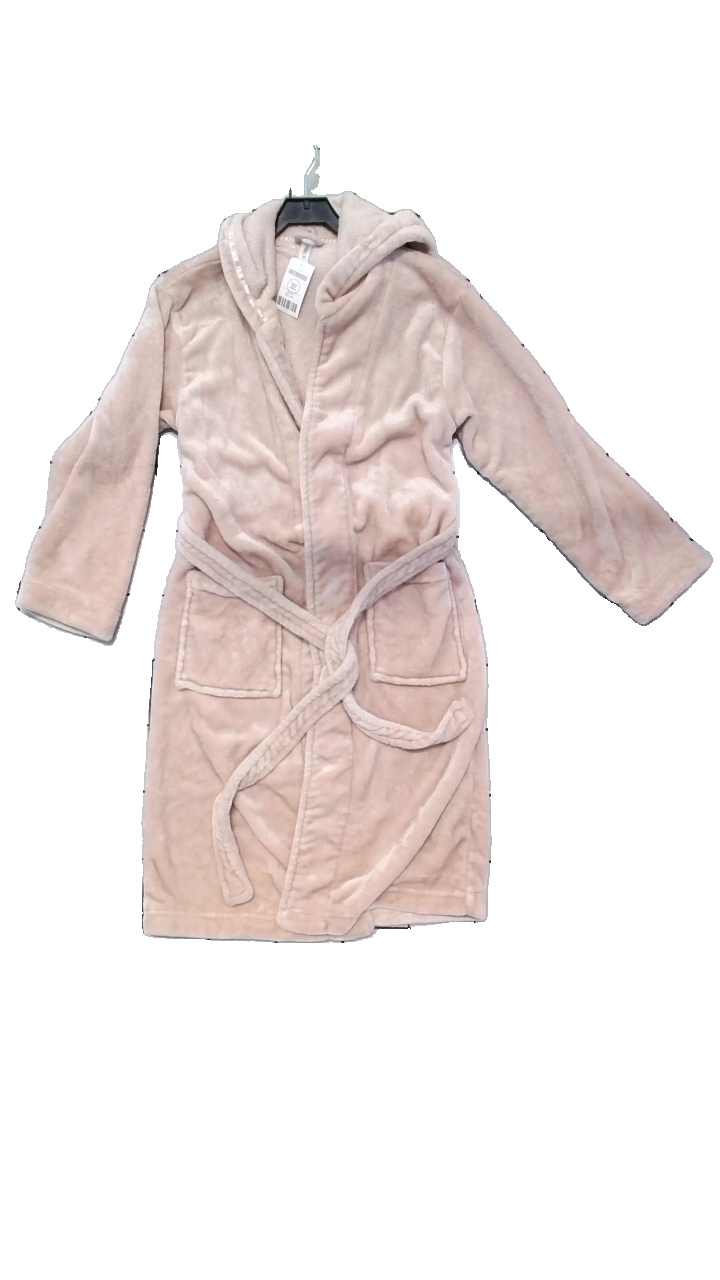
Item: Robe (Ladies)
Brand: Lindex
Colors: Pink
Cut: Regular
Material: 100% polyester
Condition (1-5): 4
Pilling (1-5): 4
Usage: Reuse
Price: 50-100